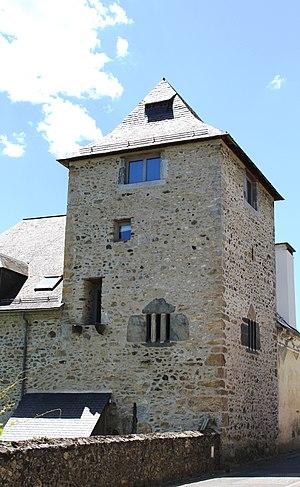
Tour d'Aucun (Hautes-Pyrénées)
Aucun est une commune française située dans le département des Hautes-Pyrénées, en région Occitanie.
Cet article recense les monuments historiques des Hautes-Pyrénées, en France.
Le val d'Azun est une des sept vallées des Pyrénées françaises du Lavedan, partie sud-occidentale de la Bigorre qui appartient actuellement au département des Hautes-Pyrénées, région Occitanie. C'est un ensemble de hautes vallées pyrénéennes qui bute au nord sur le bassin de Lourdes, à l'est sur la vallée de l'Adour, au sud sur l'Aragon par le Balaïtous et, à l'ouest sur le Béarn.